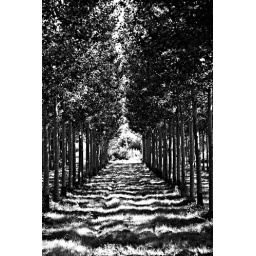
Planted forest of Trees on the road to Marciac dappled by afternoon sun. SW France